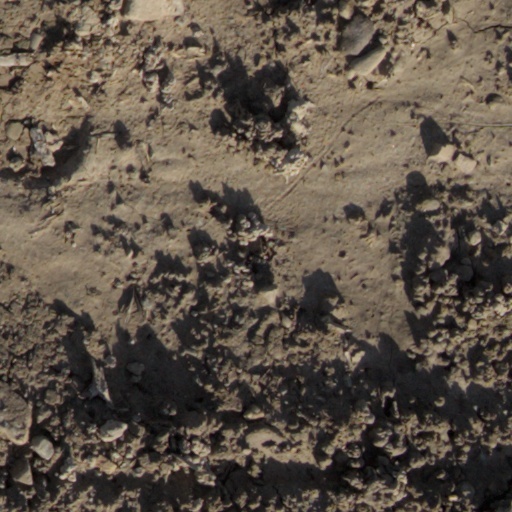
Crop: wheat